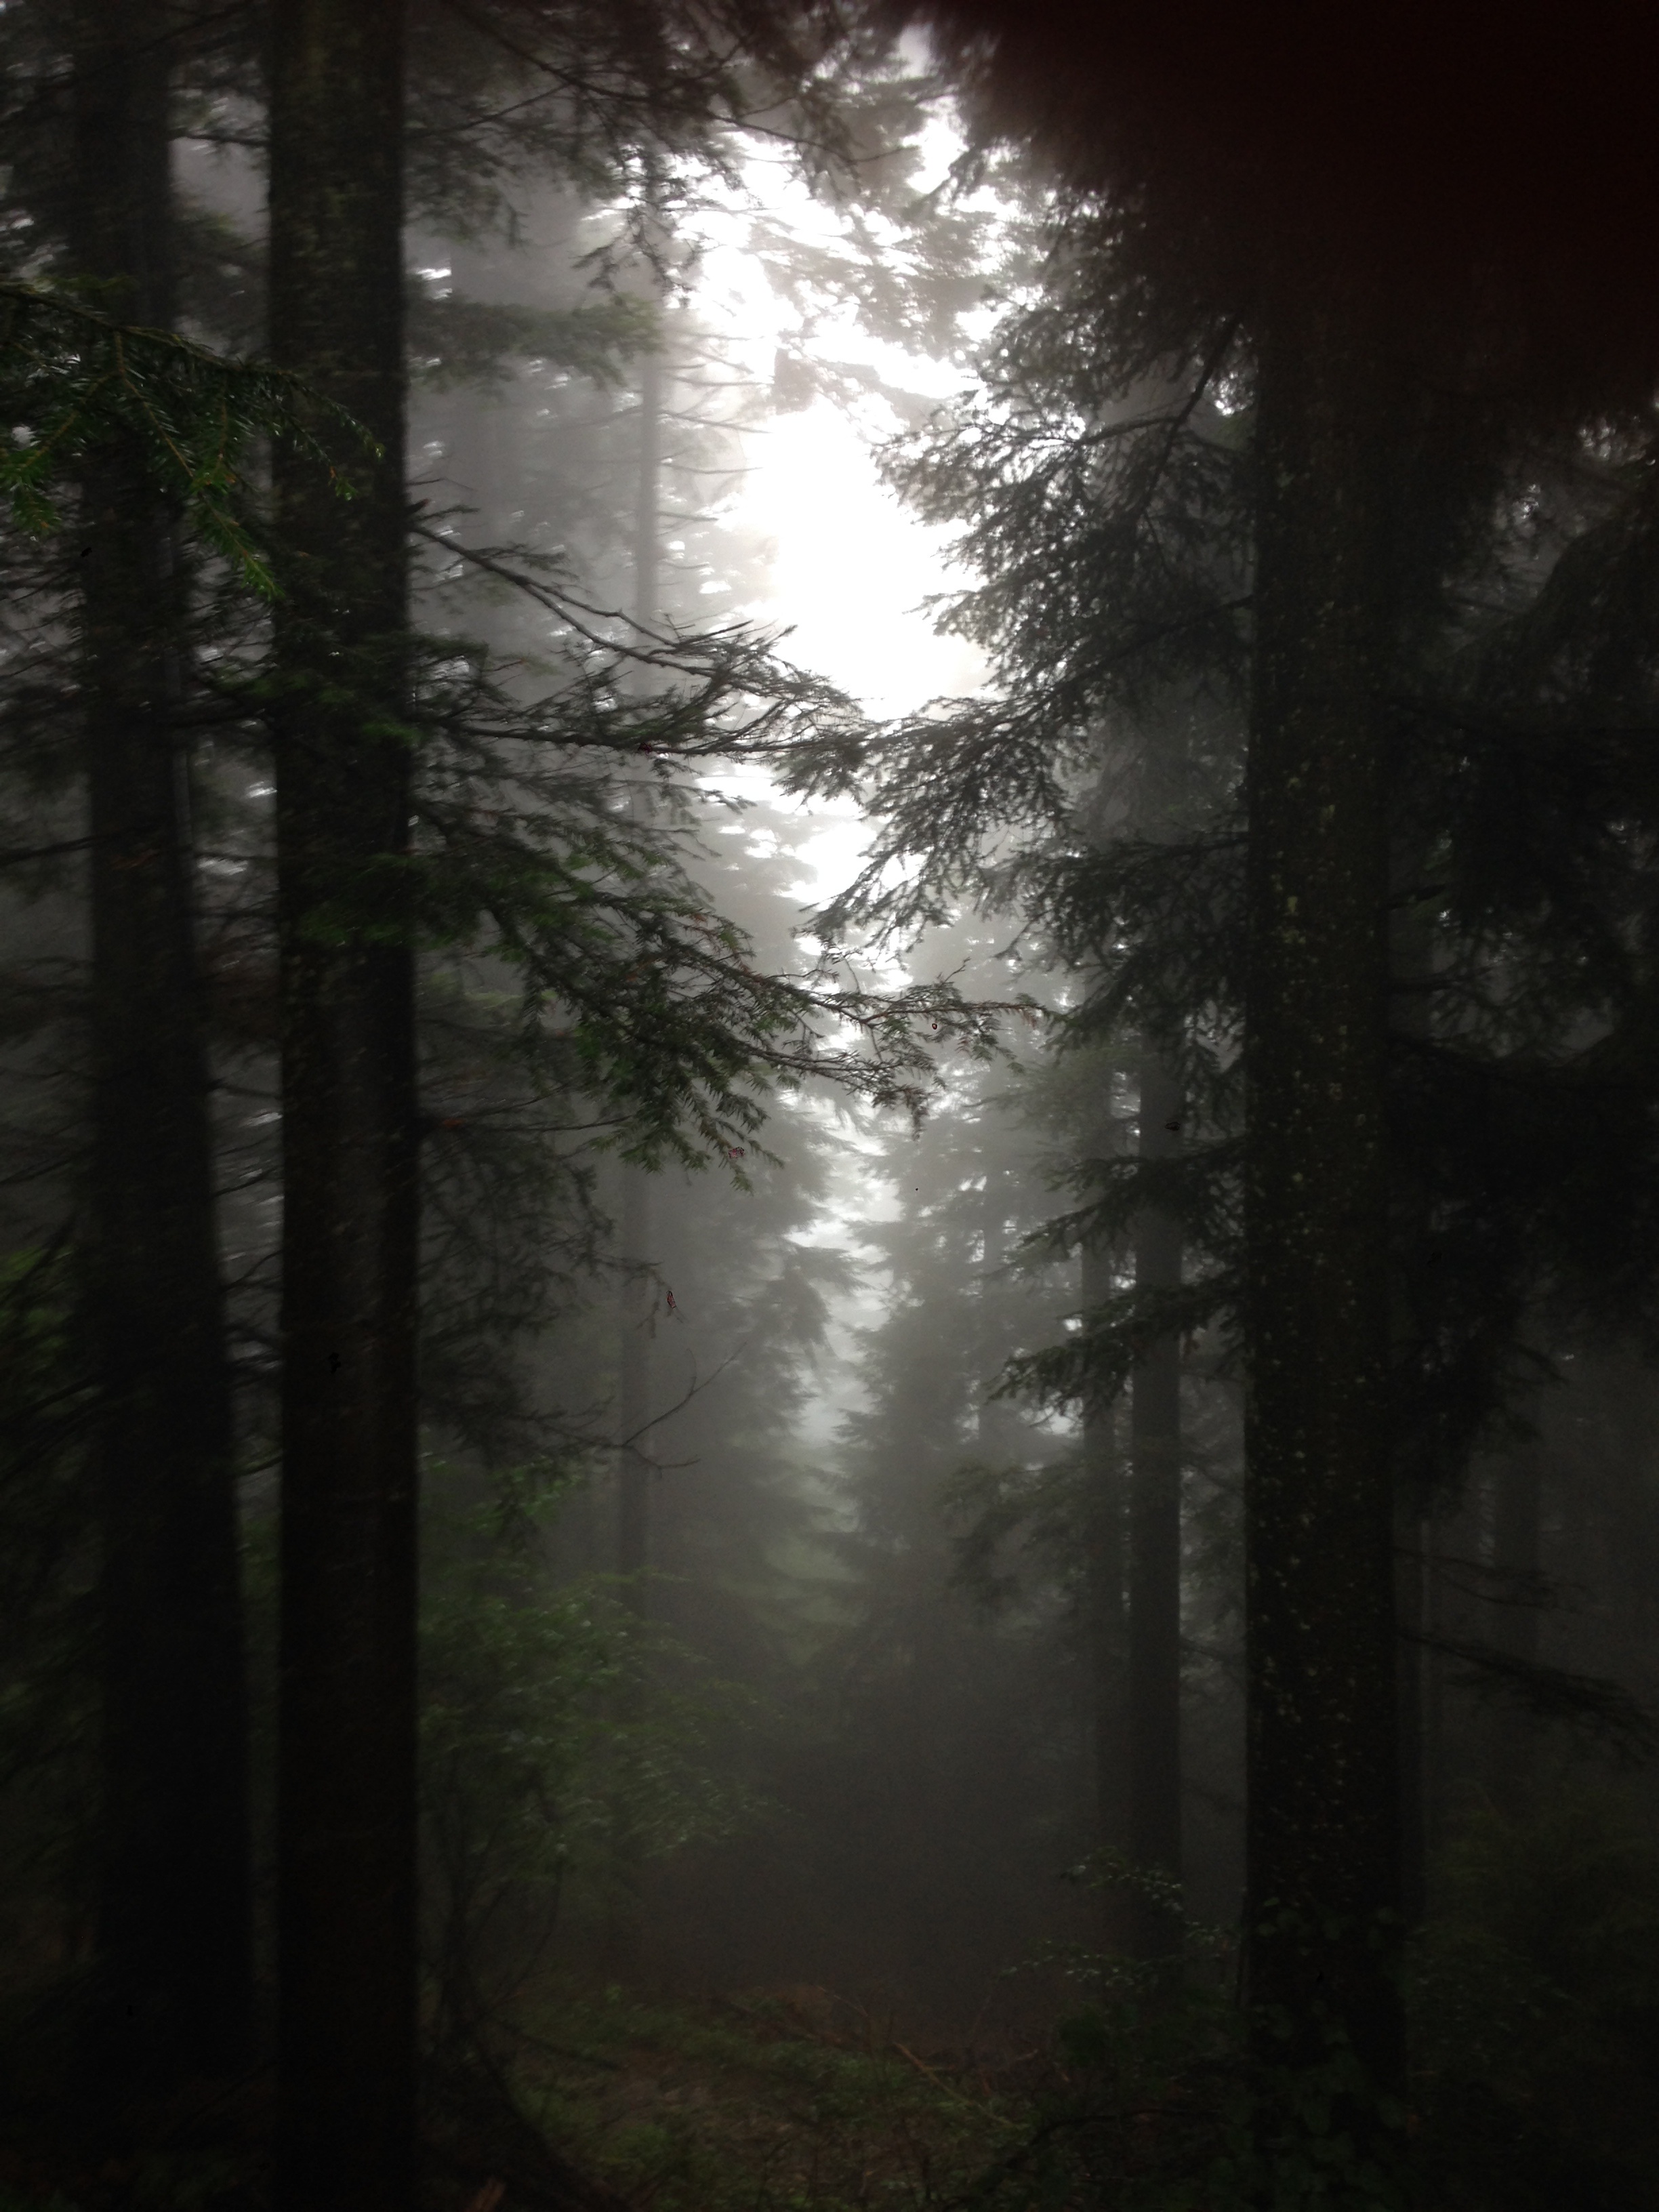
tree, nature, forest, branch, light, plant, fog, mist, sunlight, morning, leaf, atmosphere, reflection, autumn, weather, darkness, woods, woodland, habitat, natural environment, geographical feature, atmospheric phenomenon, woody plant